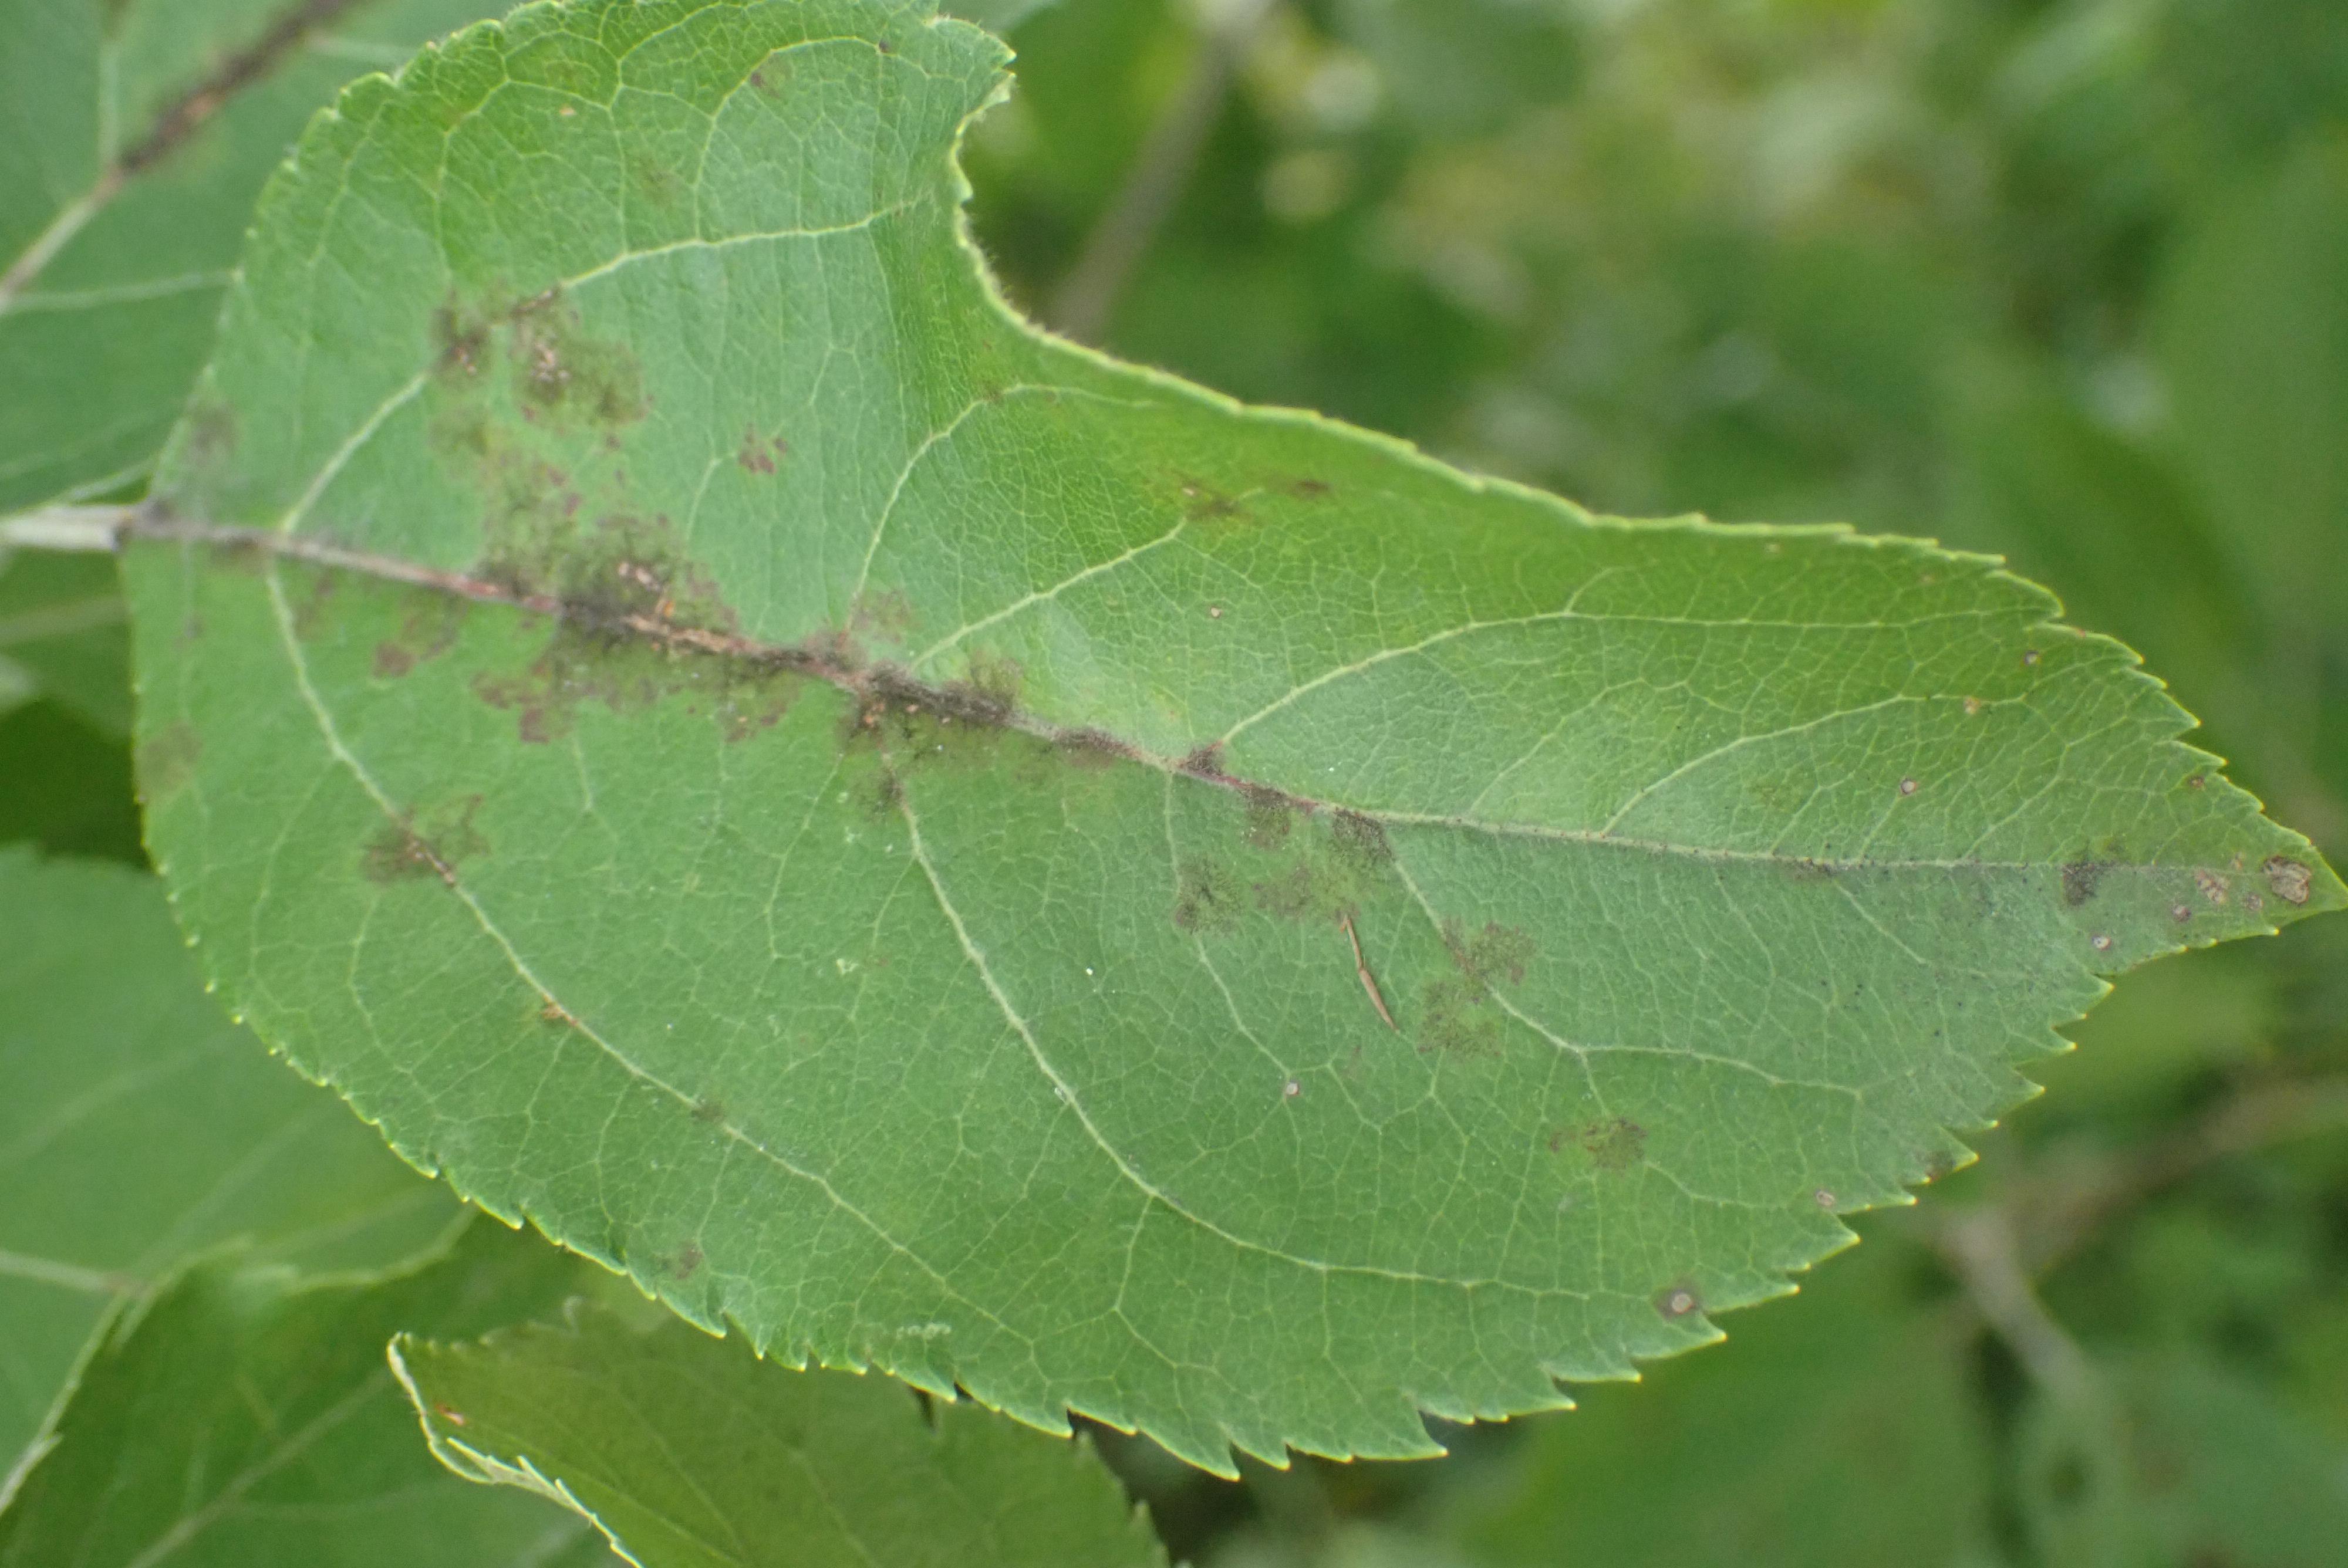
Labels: scab